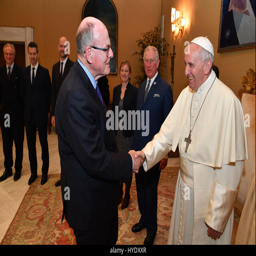
the royal photographer shakes hands with religious leader during a visit by the prince